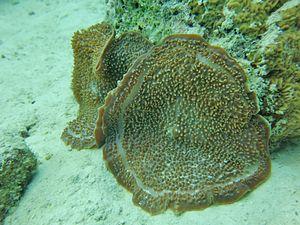
Une anémone oreille d'éléphant (Amplexidiscus fenestrafer) aux Maldives (atoll de Baa).
L'atoll de Baa est un archipel circulaire des Maldives situé dans la division administrative du même nom, et comprenant géographiquement la moitié sud de l'atoll Maalhosmadulu.
Les Corallimorpharia sont un ordre de cnidaires. Contrairement aux apparences, ce ne sont pas à proprement parler des coraux ni des anémones.
Amplexidiscus fenestrafer, ou communément nommé Anémone oreille d'éléphant, est une espèce appartenant au groupe des cnidaires.